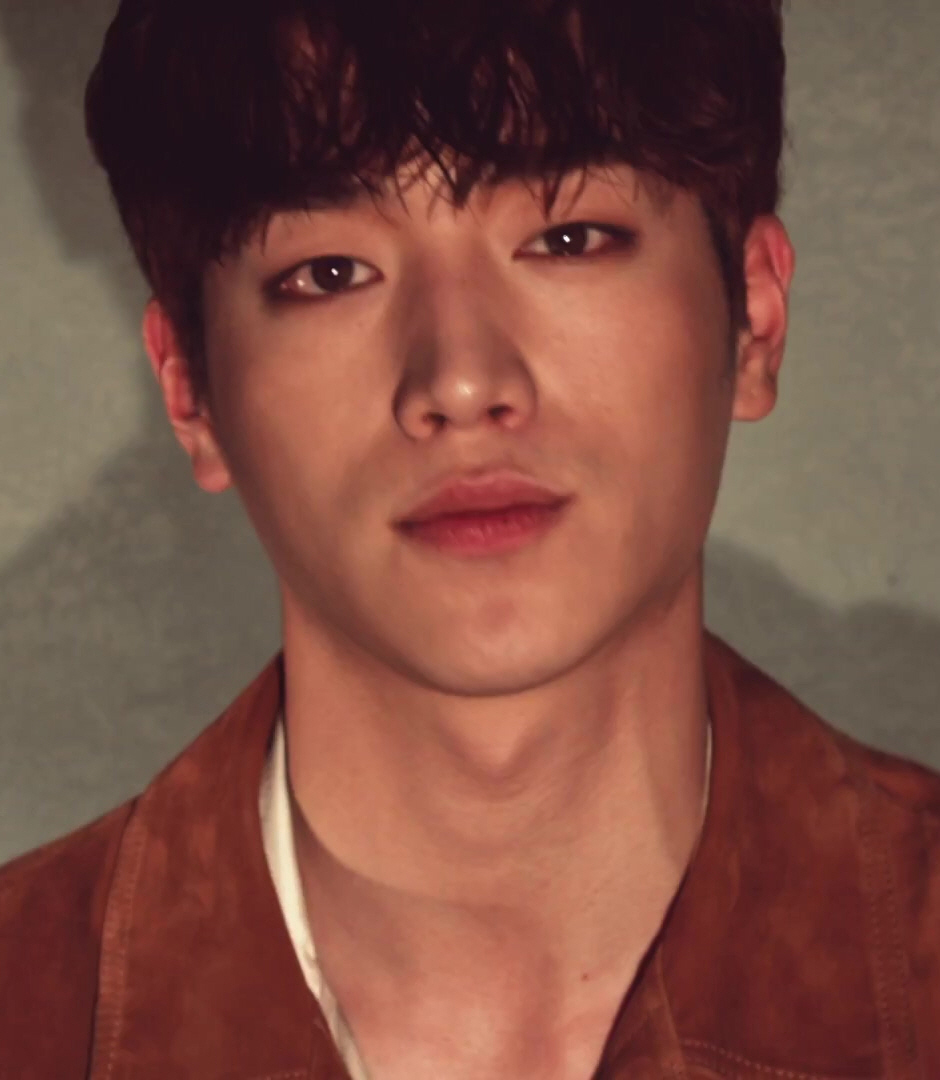
ซอ คัง-จุน

| name = ซอ คัง-จุน
| image = (Marie Claire Korea) -마리토닥토닥 배우 서강준편.jpg
| caption = ซอถ่ายแบบ Marie Claire Korea เมื่อ 23 ธันวาคม พ.ศ. 2558
| birth_name = อี ซึง-ฮวาน
| birth_place = คุนโพ, จังหวัดคย็องกี, ประเทศเกาหลีใต้
| education = Dong Seoul College (Performing Arts)
| years_active = 2012–ปัจจุบัน
| agent = hlist|แฟนตาจิโอ|
| module = Infobox musical artist|embed=yes
| module2 = Infobox Korean name|child=yes
| hanja = !
| rr = Seo Kang-jun
| mr = Sŏ Kang-chun
| rrborn = Lee Seung-hwan
| mrborn = Lee Sŭng-hwan
ซอ คัง-จุน (; ชื่อเกิด Lee Seung-hwan เกิด 12 ตุลาคม พ.ศ. 2536) เป็นนักแสดงและนักร้องชาวเกาหลีใต้ที่เป็นสมาชิกของกลุ่มเซอร์ไพรส์ (วงดนตรี)|เซอร์ไพรส์ เขาได้รับการยอมรับจากการแสดงละครโทรทัศน์เรื่อง "Cheese in the Trap (TV series)|ชีสอินเดอะแทร็ป" (2016) และได้แสดงใน "Entourage (South Korean TV series)|เอนเคอเรจ" (2016), "Are You Human Too?" (2018), "รักจัง ๆ หัวใจข้ามขั้ว" (2018), "Watcher (TV series)|วอชเชอร์" (2019) และ When the Weather Is Fine (TV series)|เวนเดอะเวเตอร์อิสไฟน์ (2020)
== ผลงานการแสดง==
=== ภาพยนตร์ ===
| class="wikitable"
|-
! ปี
! เรื่อง
! บทบาท
! หมายเหตุ
! อ้างอิง
|-
| 2014
| My Love, My Bride (2014 film)|"My Love, My Bride" || Joon-soo ||
|
|-
| rowspan="2"| 2015
| The Beauty Inside (2015 film)|"The Beauty Inside"
| Woo-jin
| Cameo
|
|-
| "Summer Snow"
| Han Sang-gyu
|
|
|-
| ||"Happy New Year (2021 film)|Happy New Year" || || ||
|-
|
== อ้างอิง ==
==แหล่งข้อมูลอื่น==
หมวดหมู่:นักแสดงชายชาวเกาหลีใต้
หมวดหมู่:ศิลปินสังกัดแฟนตาจิโอ
หมวดหมู่:นักร้องเกาหลีใต้
หมวดหมู่:บุคคลที่เกิดในปี พ.ศ. 2536
หมวดหมู่:ไอดอลชายชาวเกาหลีใต้